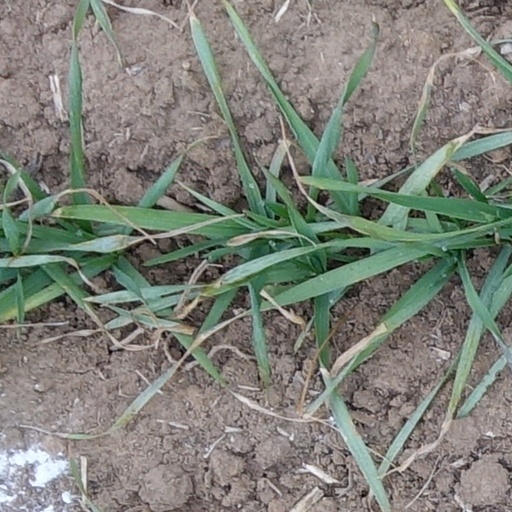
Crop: wheat